Captain Dynamo (character)

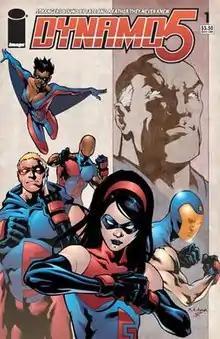
Cover to "Dynamo 5" #1, showing the late Captain Dynamo in the upper right, and his five children, the Dynamo 5, in the foreground. Art by Mahmud A. Asrar.

Captain Dynamo (William Warner) is a comic book superhero, created by writer Jay Faerber and artist Fran Bueno, who first appeared as a supporting character in "Noble Causes: Extended Family" #2 (June 2004) by Image Comics.